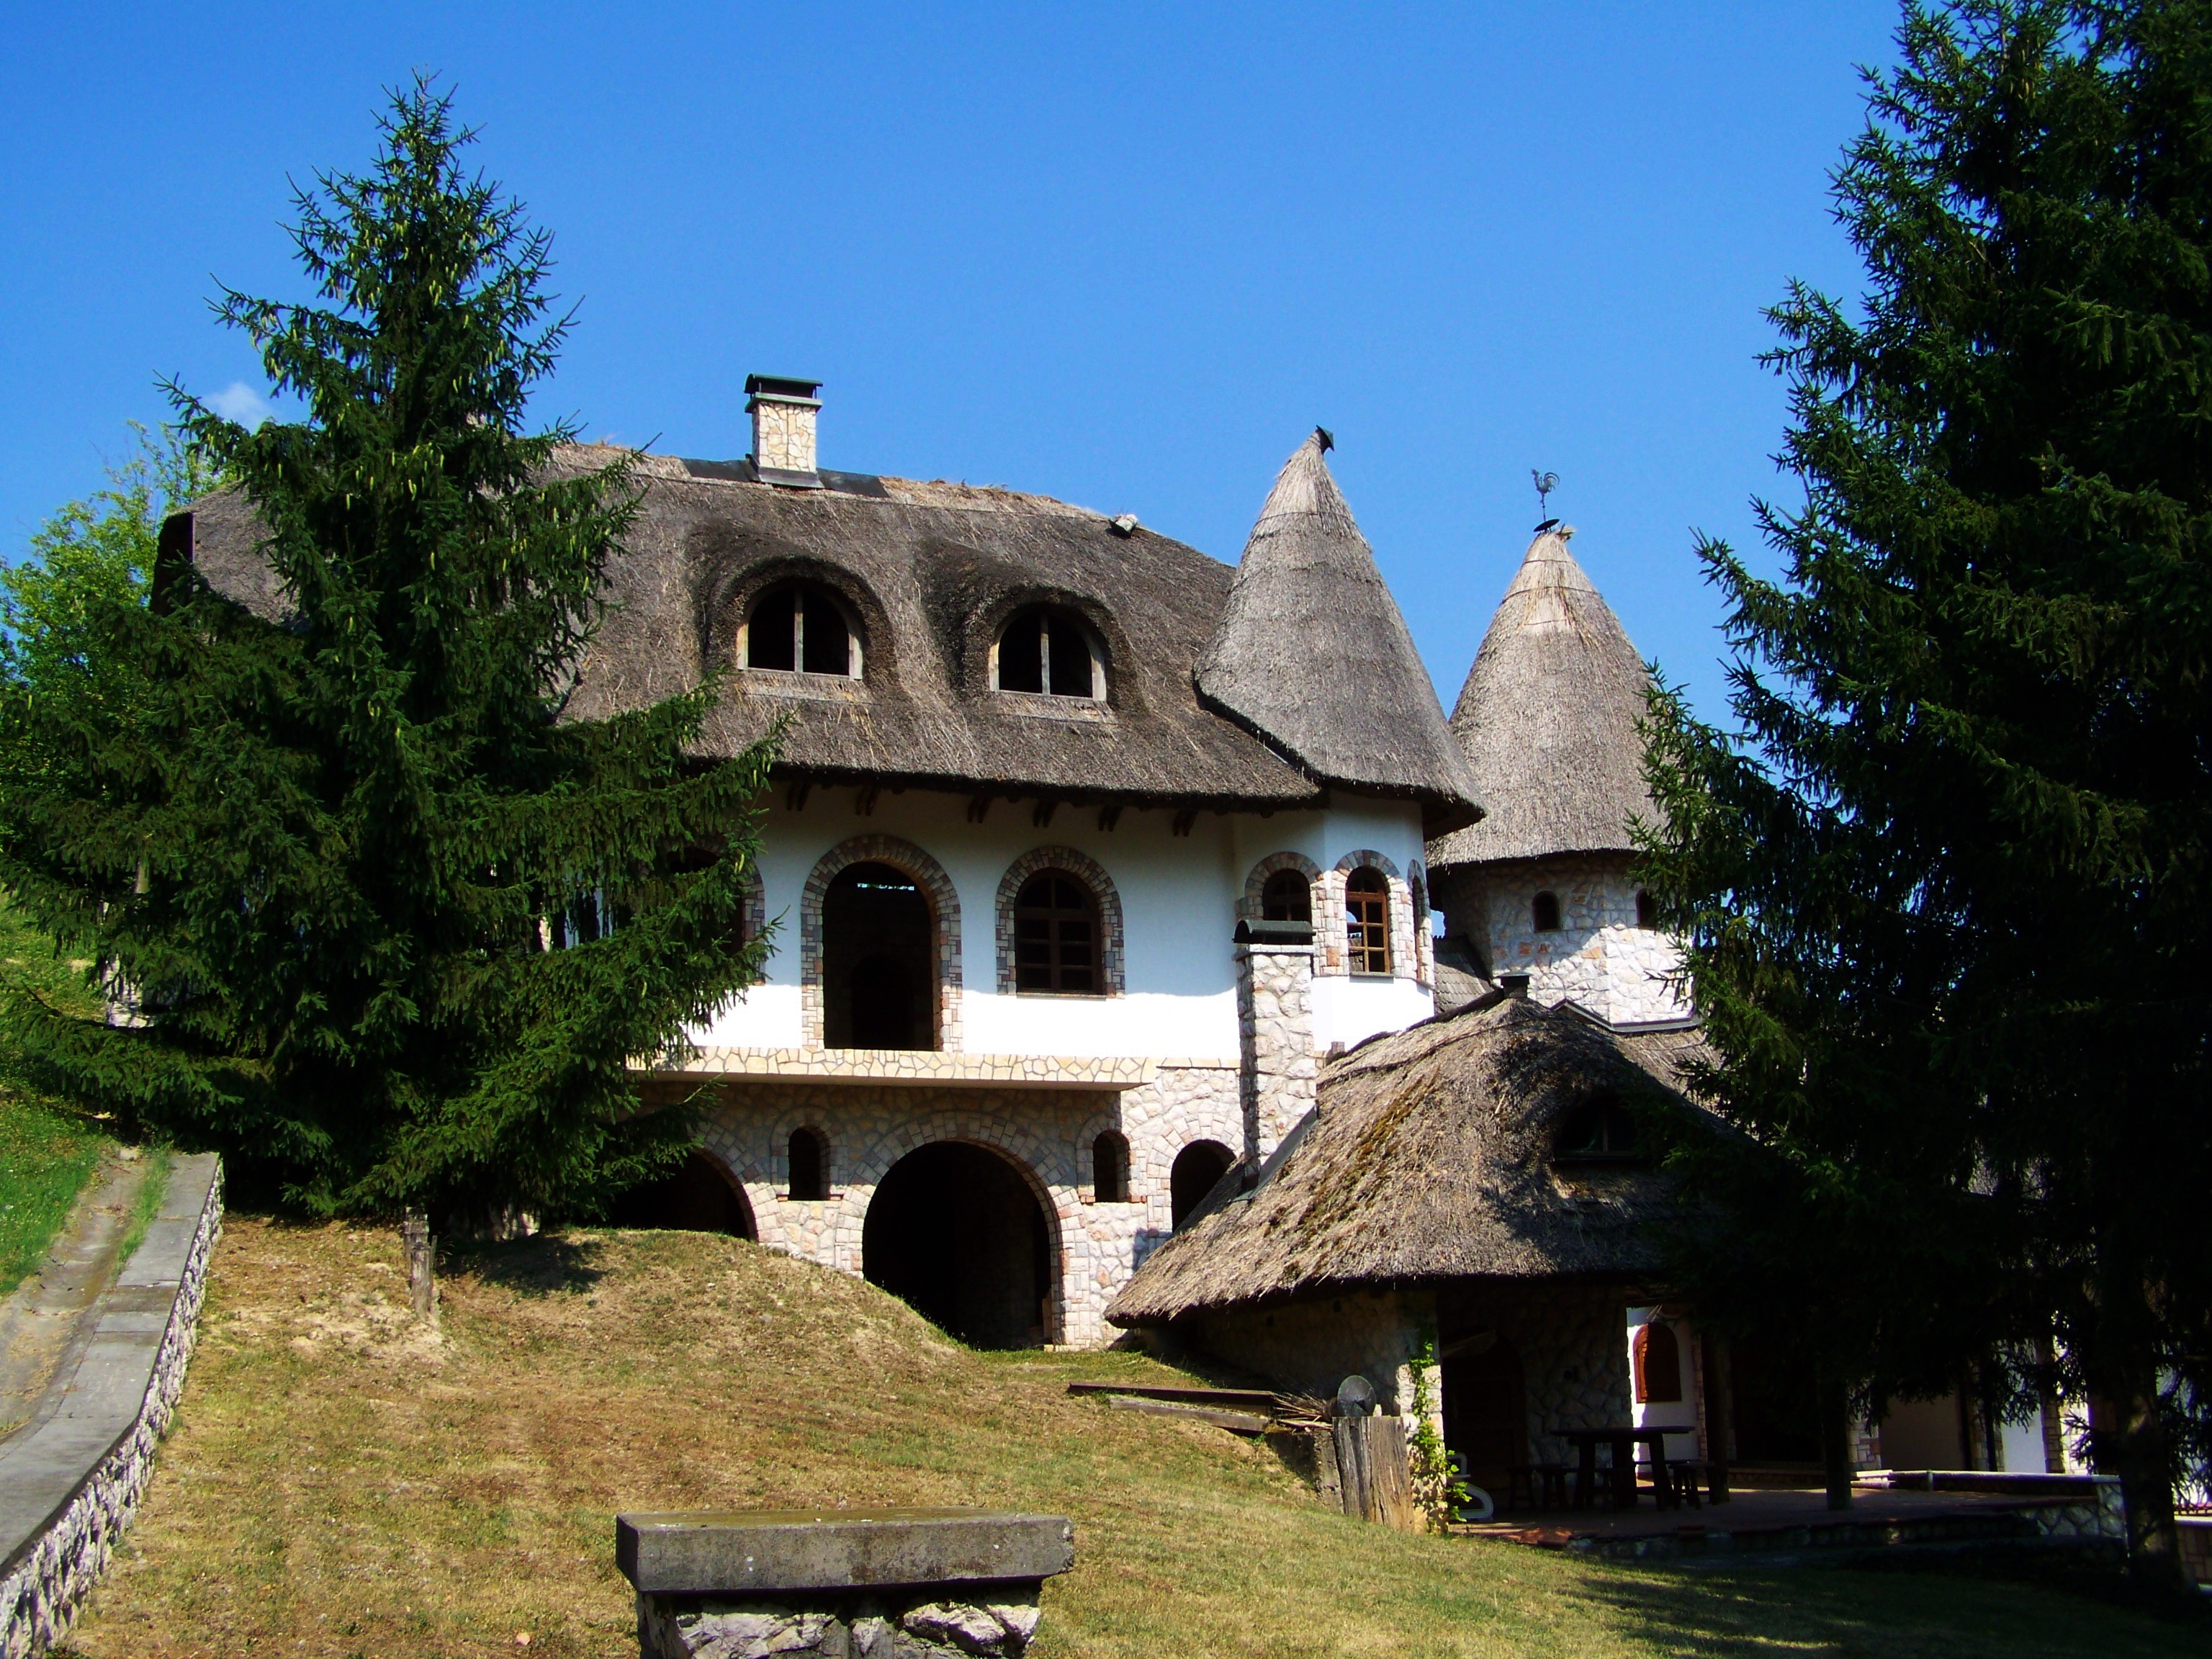
architecture, villa, house, building, chateau, summer, village, cottage, church, chapel, place of worship, hotel, holidays, monastery, history, estate, guesthouse, rural area, thatched house, moh cs vineyard